LZ 3

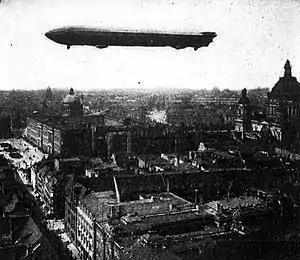
The "LZ 3" flying over Berlin, 1909

The Zeppelin LZ 3 was a German experimental airship constructed in Friedrichshafen under the direction of Ferdinand von Zeppelin. It was first flown on 9 October 1906 and was later purchased by the German Army and operated as "Z I" until being retired in 1913. Before being purchased by the Army, "LZ 3" made many flights and carried a number of influential passengers, including the German Crown Prince.